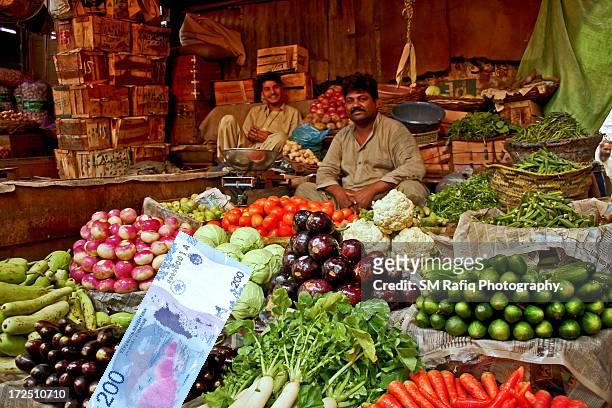
Denominación: 200